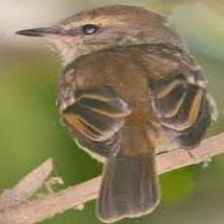
Species: NORTHERN BEARDLESS TYRANNULET
Scientific name: CAMPTOSTOMA IMBERBE